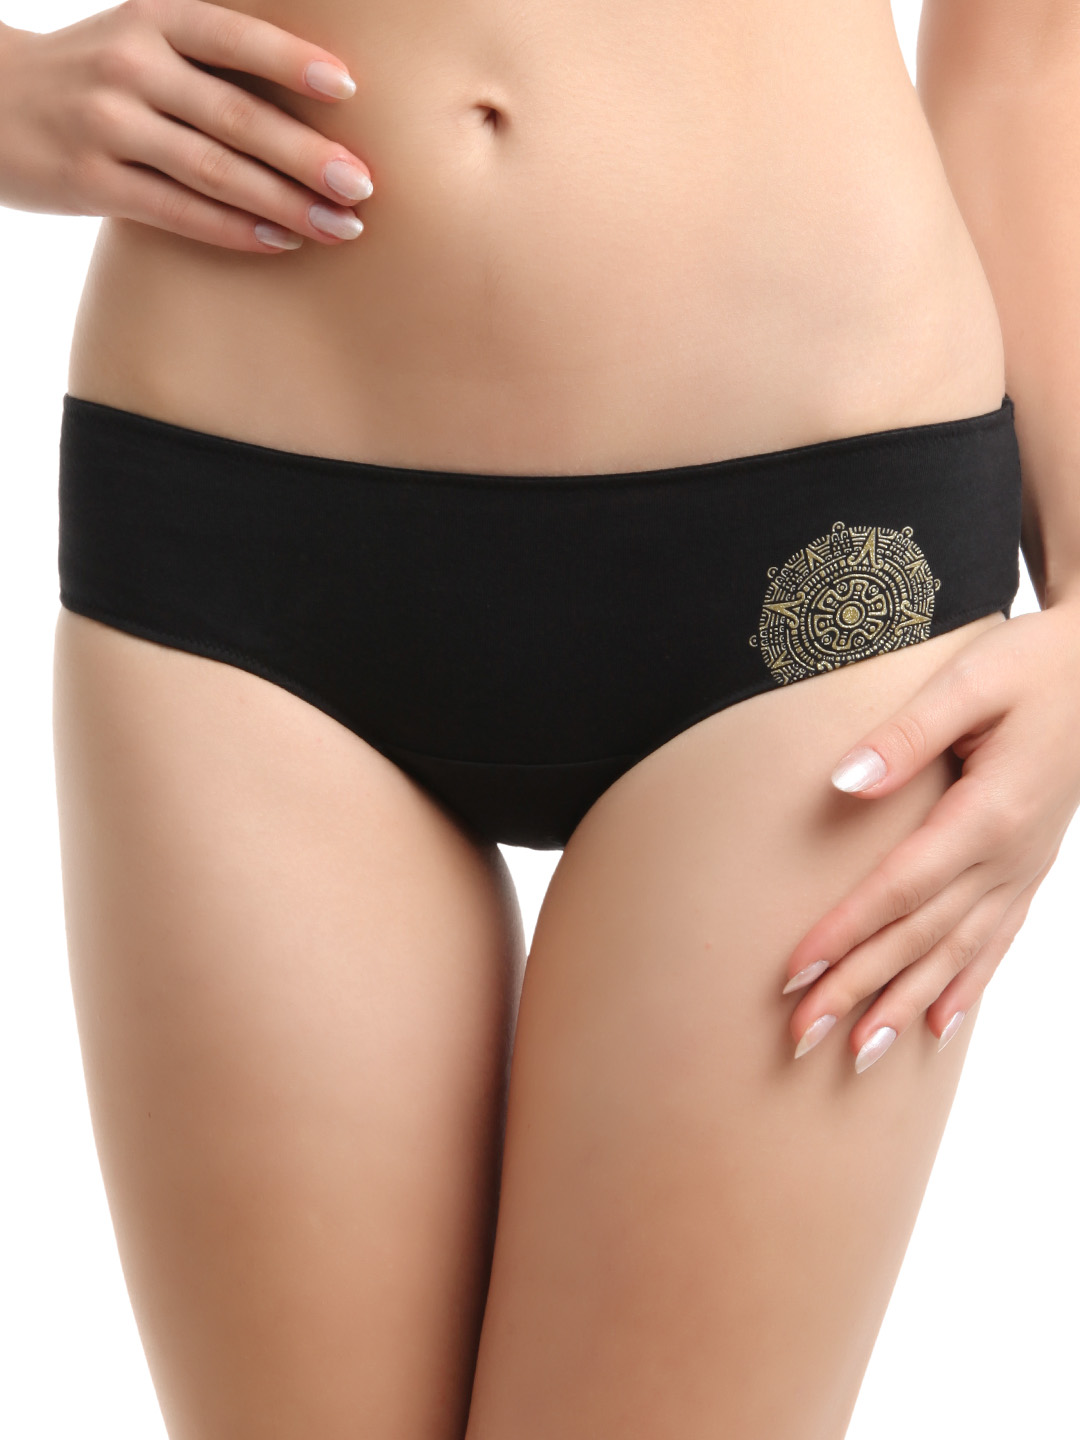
Amante Women Black Briefs PTSP02
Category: Apparel / Innerwear / Briefs
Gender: Women
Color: Black
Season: Winter 2015
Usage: Casual